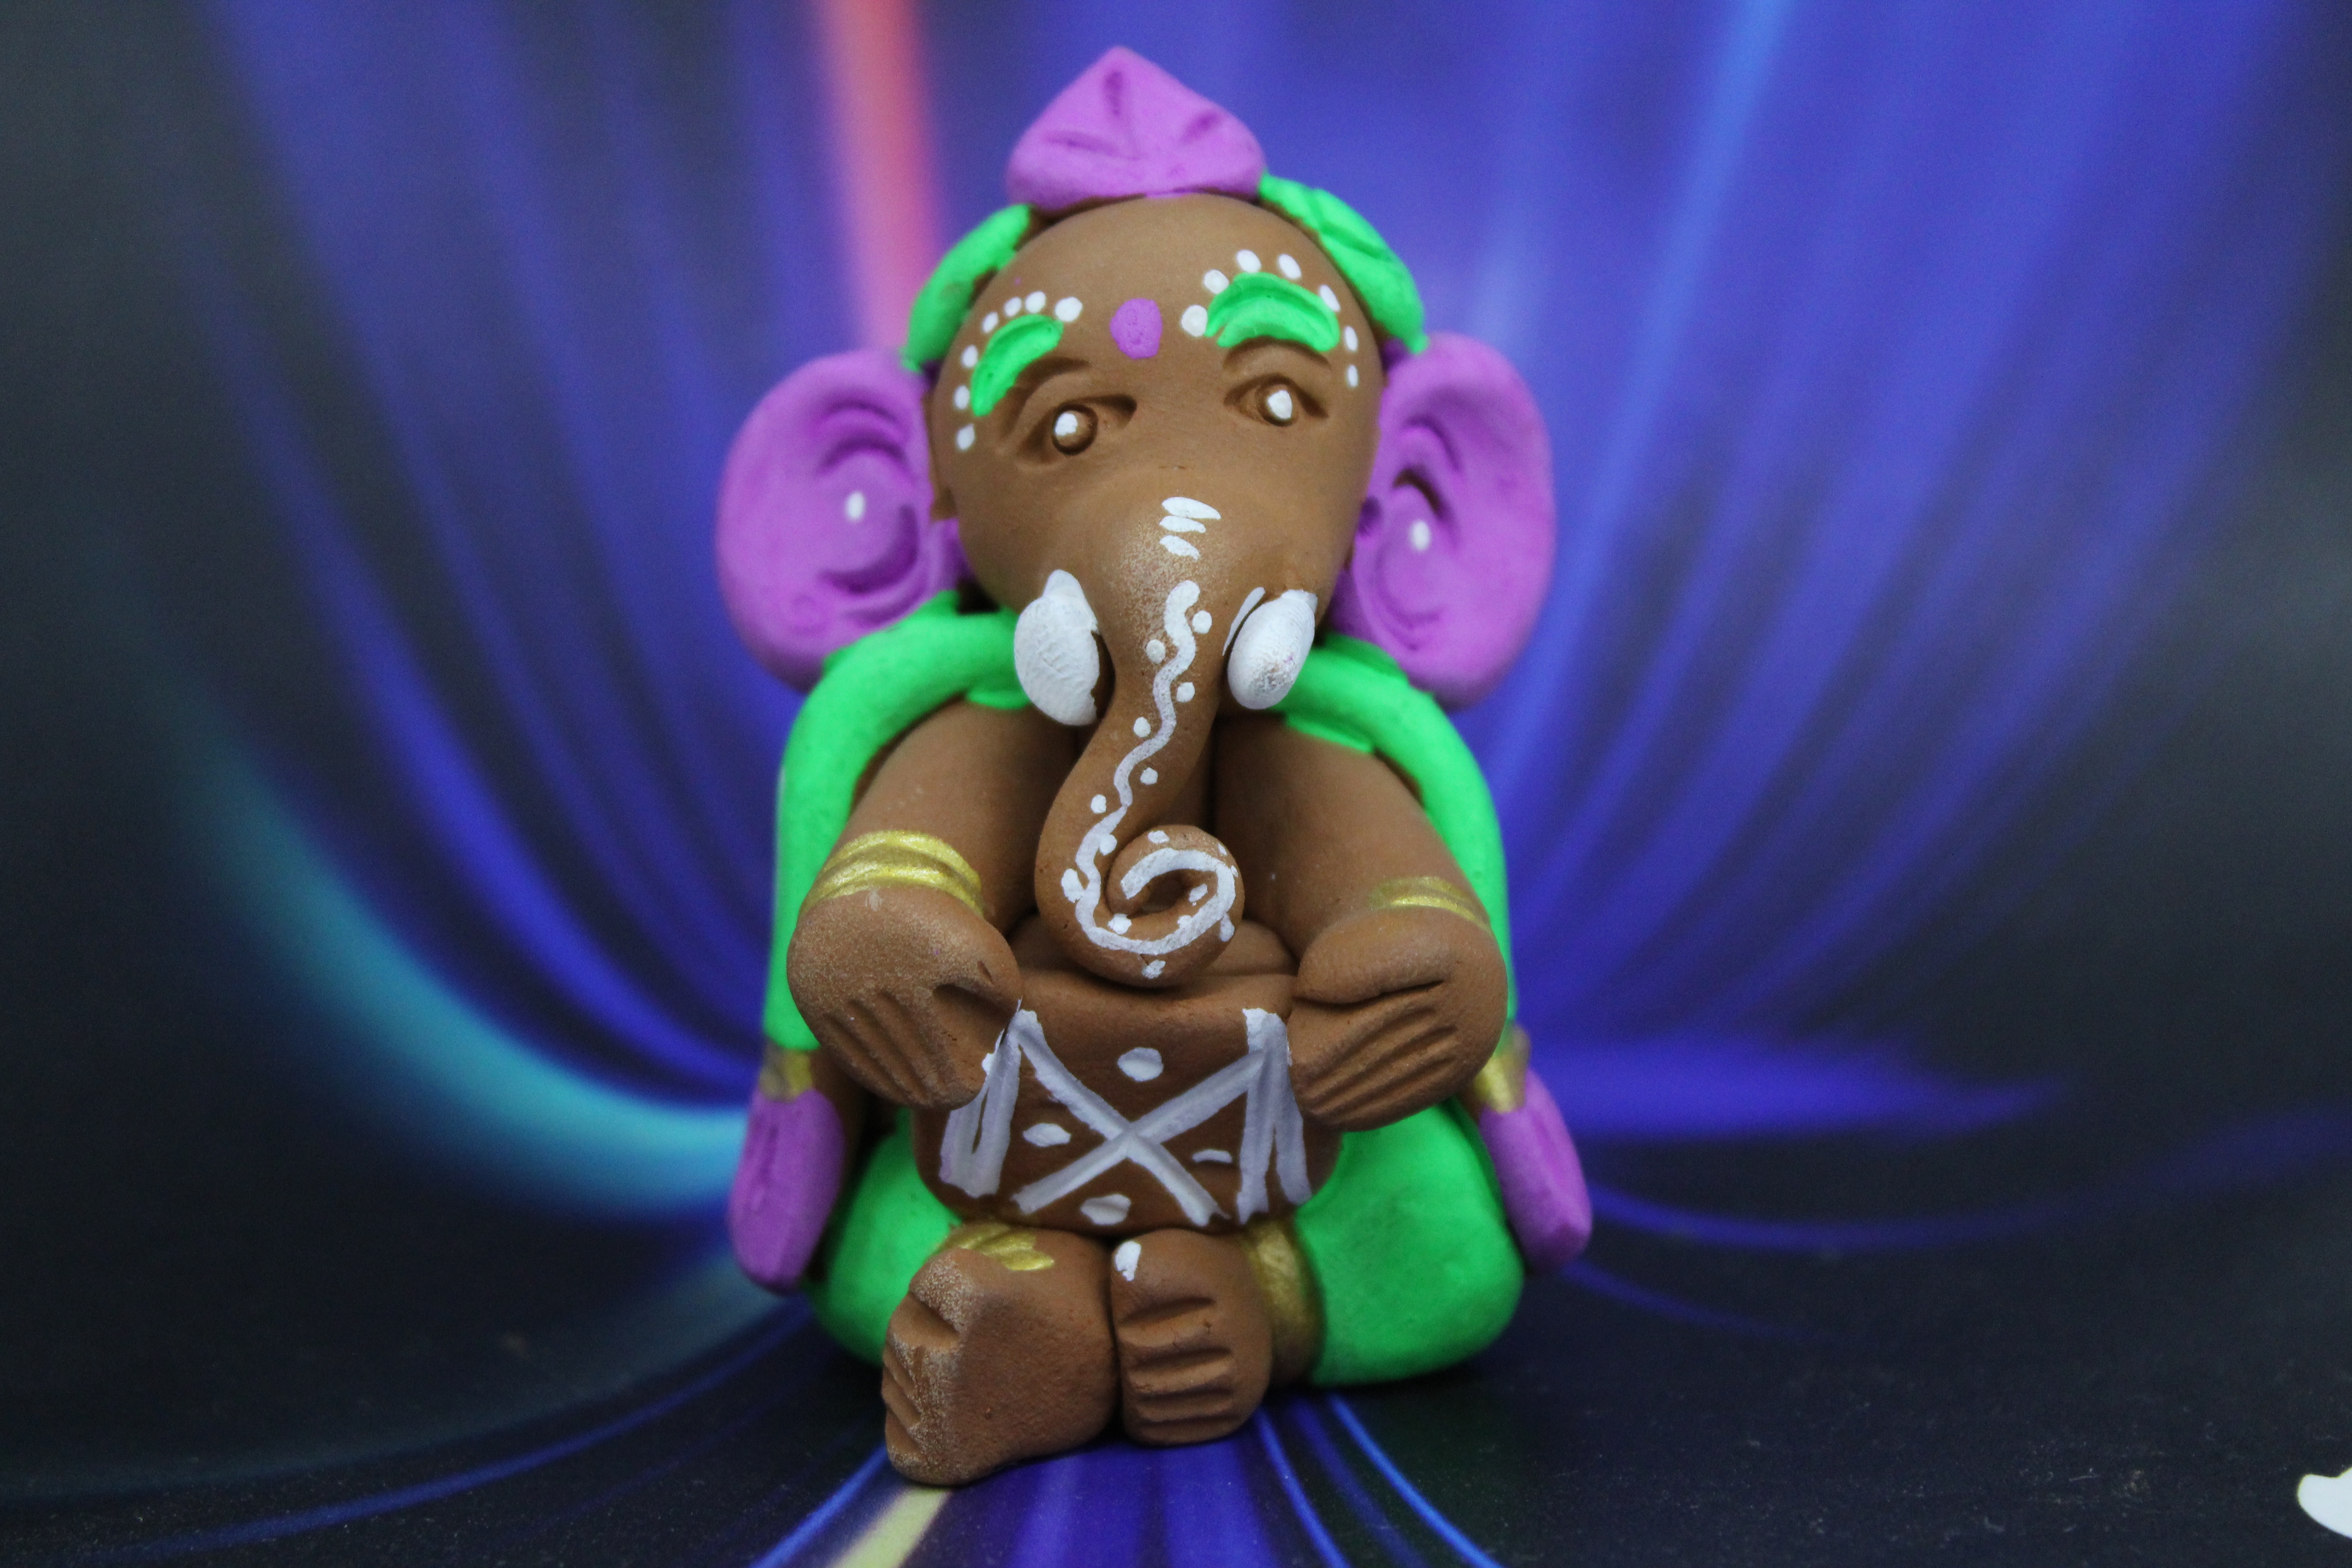
food, dessert, toy, figurine, screenshot